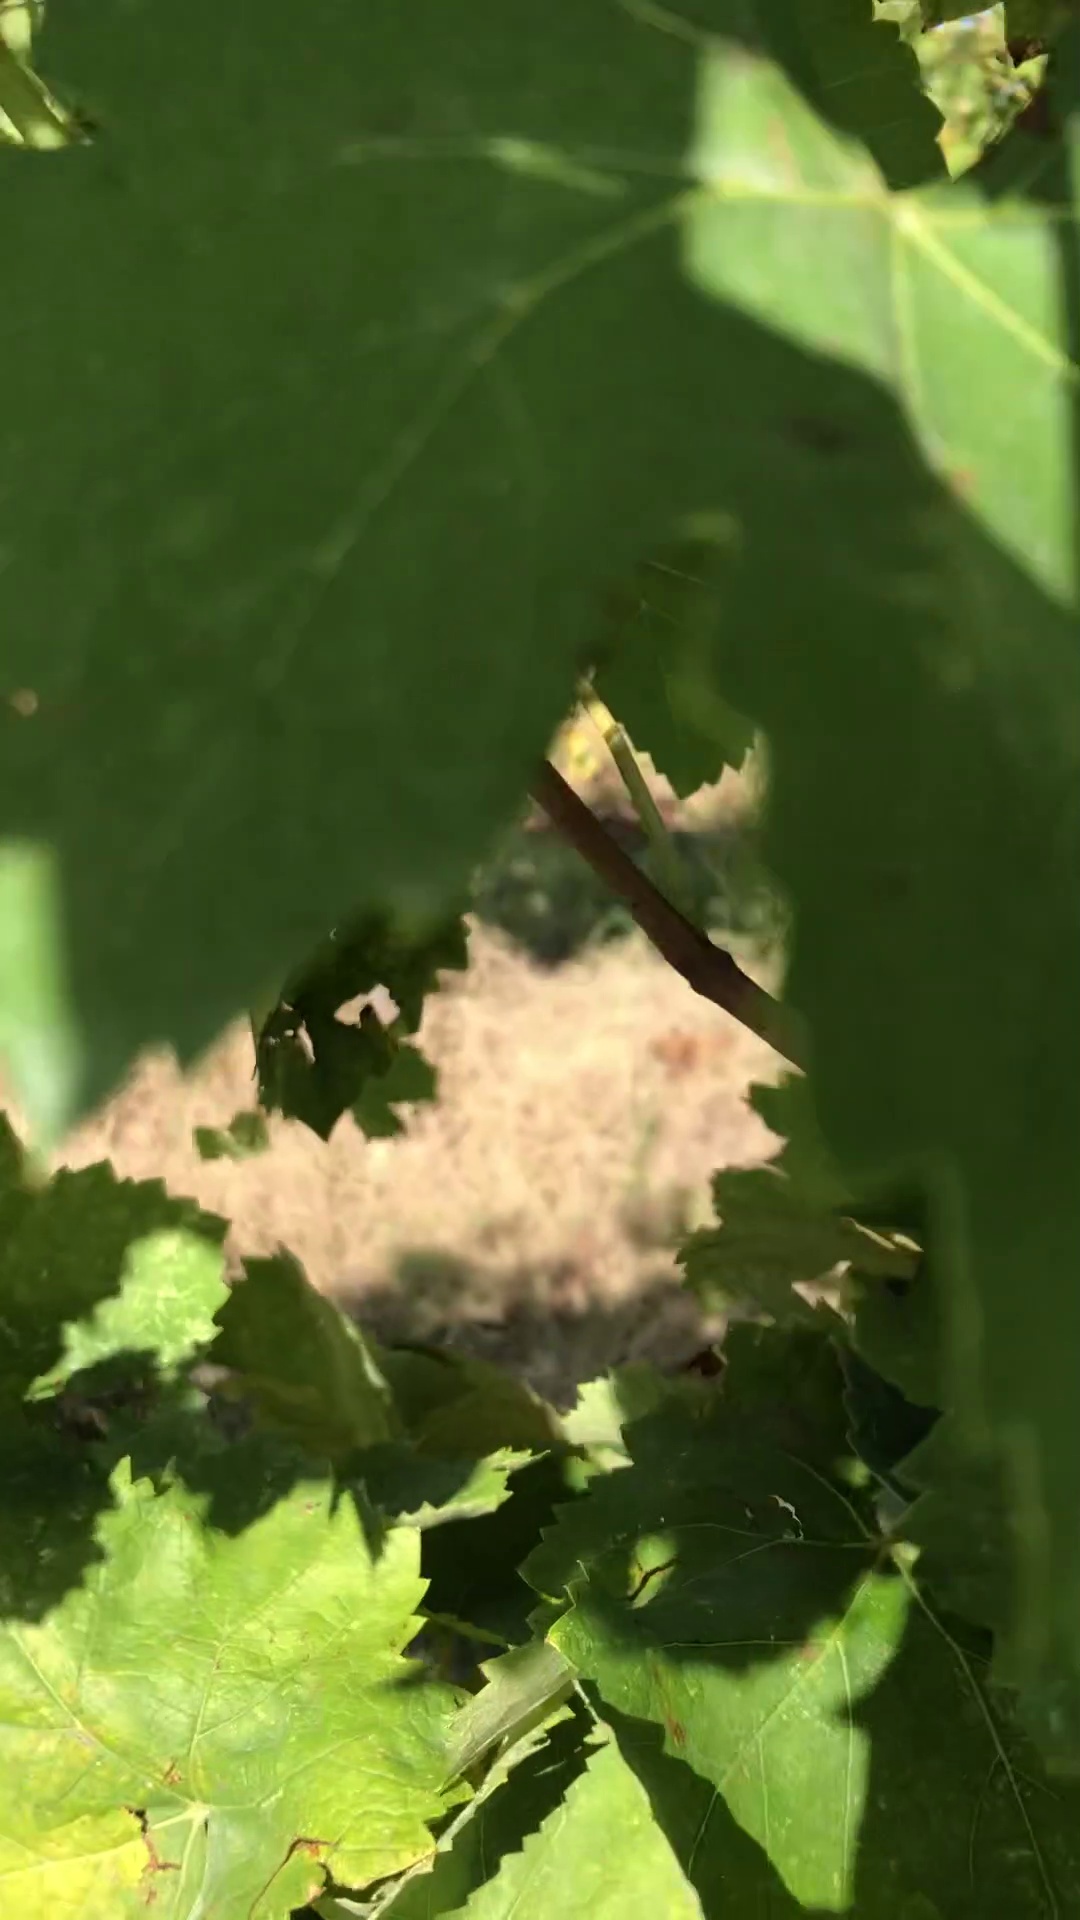
Label: healthy